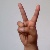
The image shows a hand gesture representing the letter 'V' in Indian Sign Language.